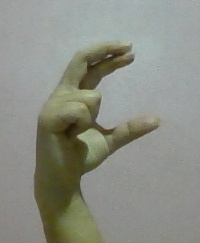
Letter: thal